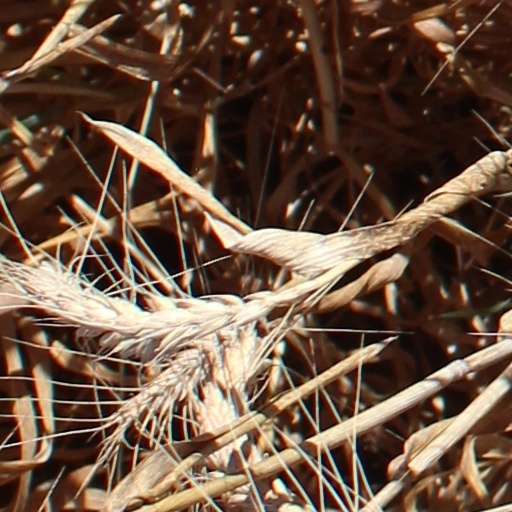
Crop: wheat